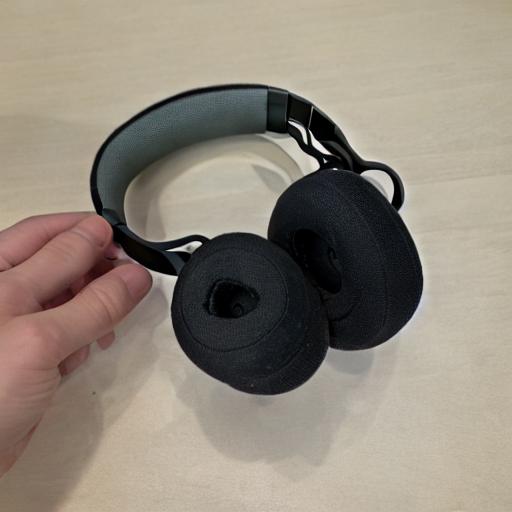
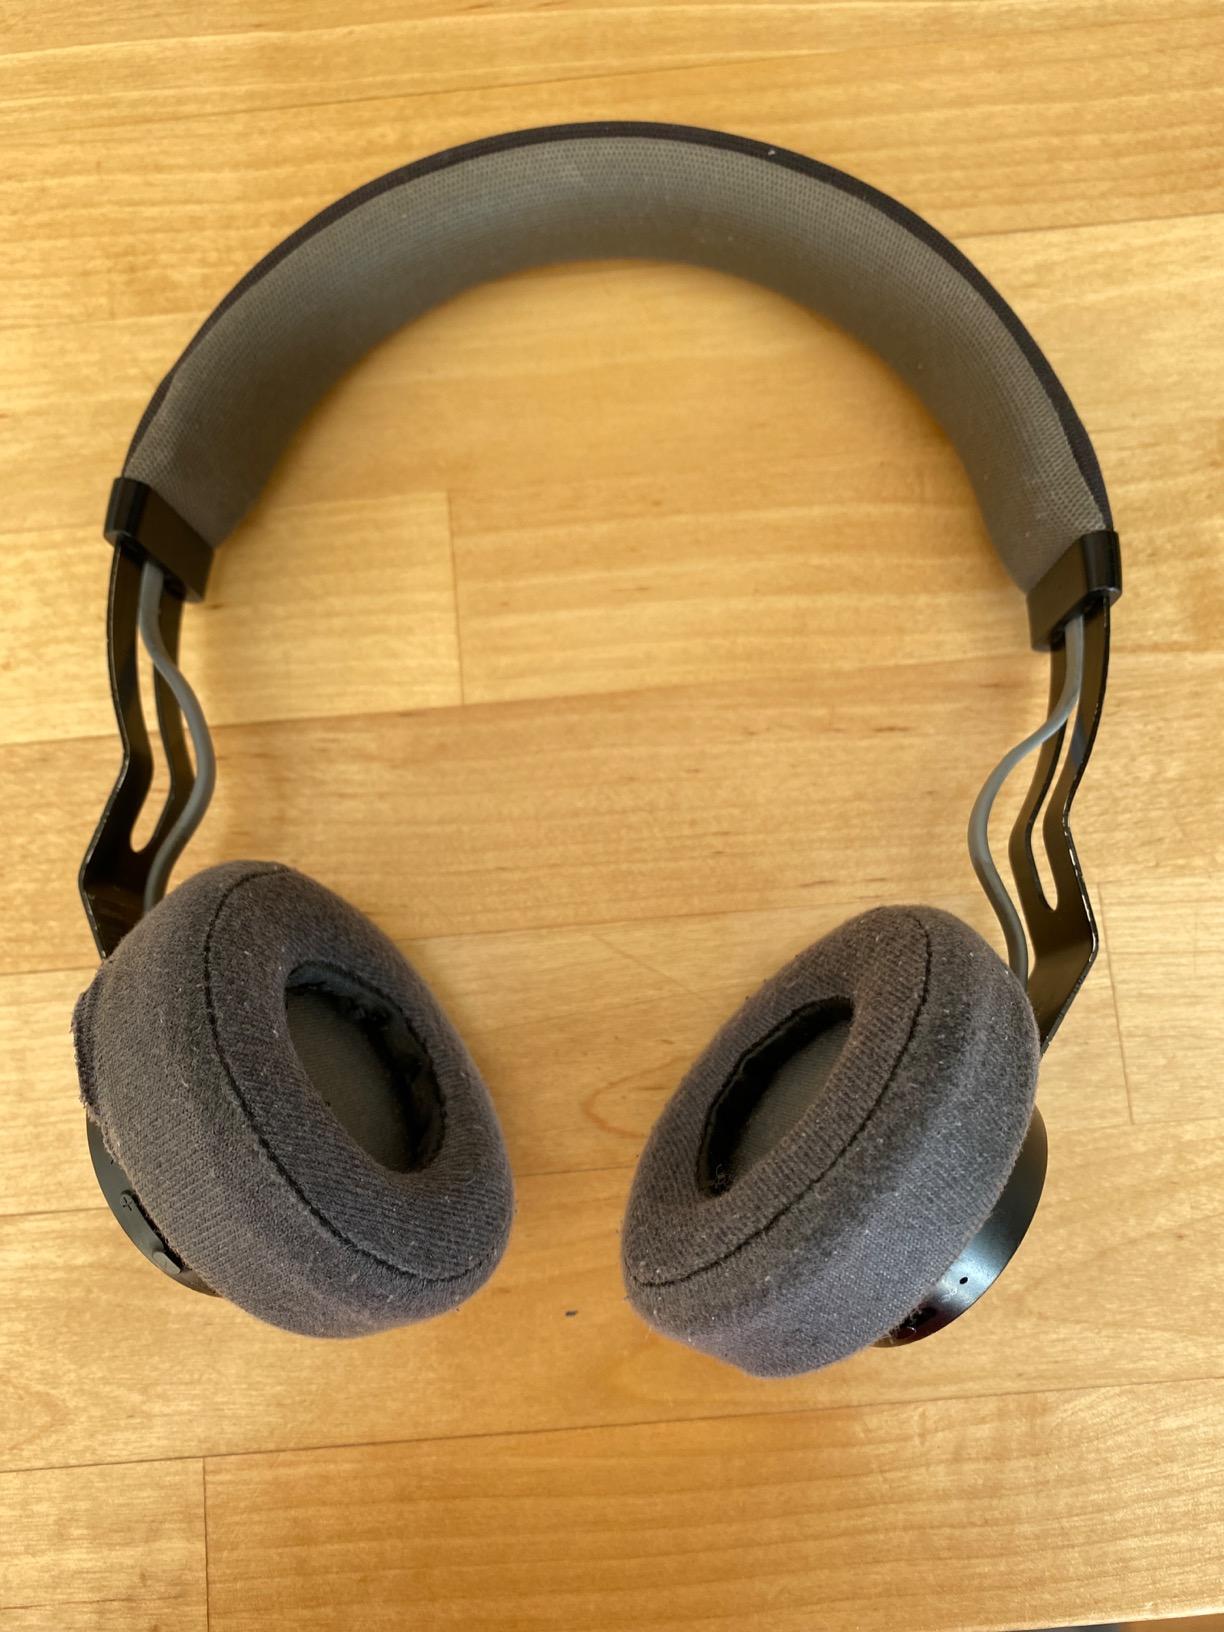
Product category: headphones
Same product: no